University of Texas at San Antonio College of Sciences

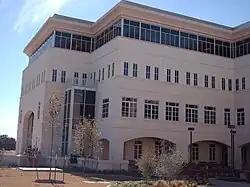

The Chemistry Department (CHEM) conducts active research programs under the major sub-disciplines of organic chemistry, biochemistry, inorganic chemistry, analytical chemistry, materials chemistry, and physical chemistry as well as through interdisciplinary collaborations. The search for a molecular-scale understanding of chemical reactions and properties of nature underlies the research programs of the faculty.